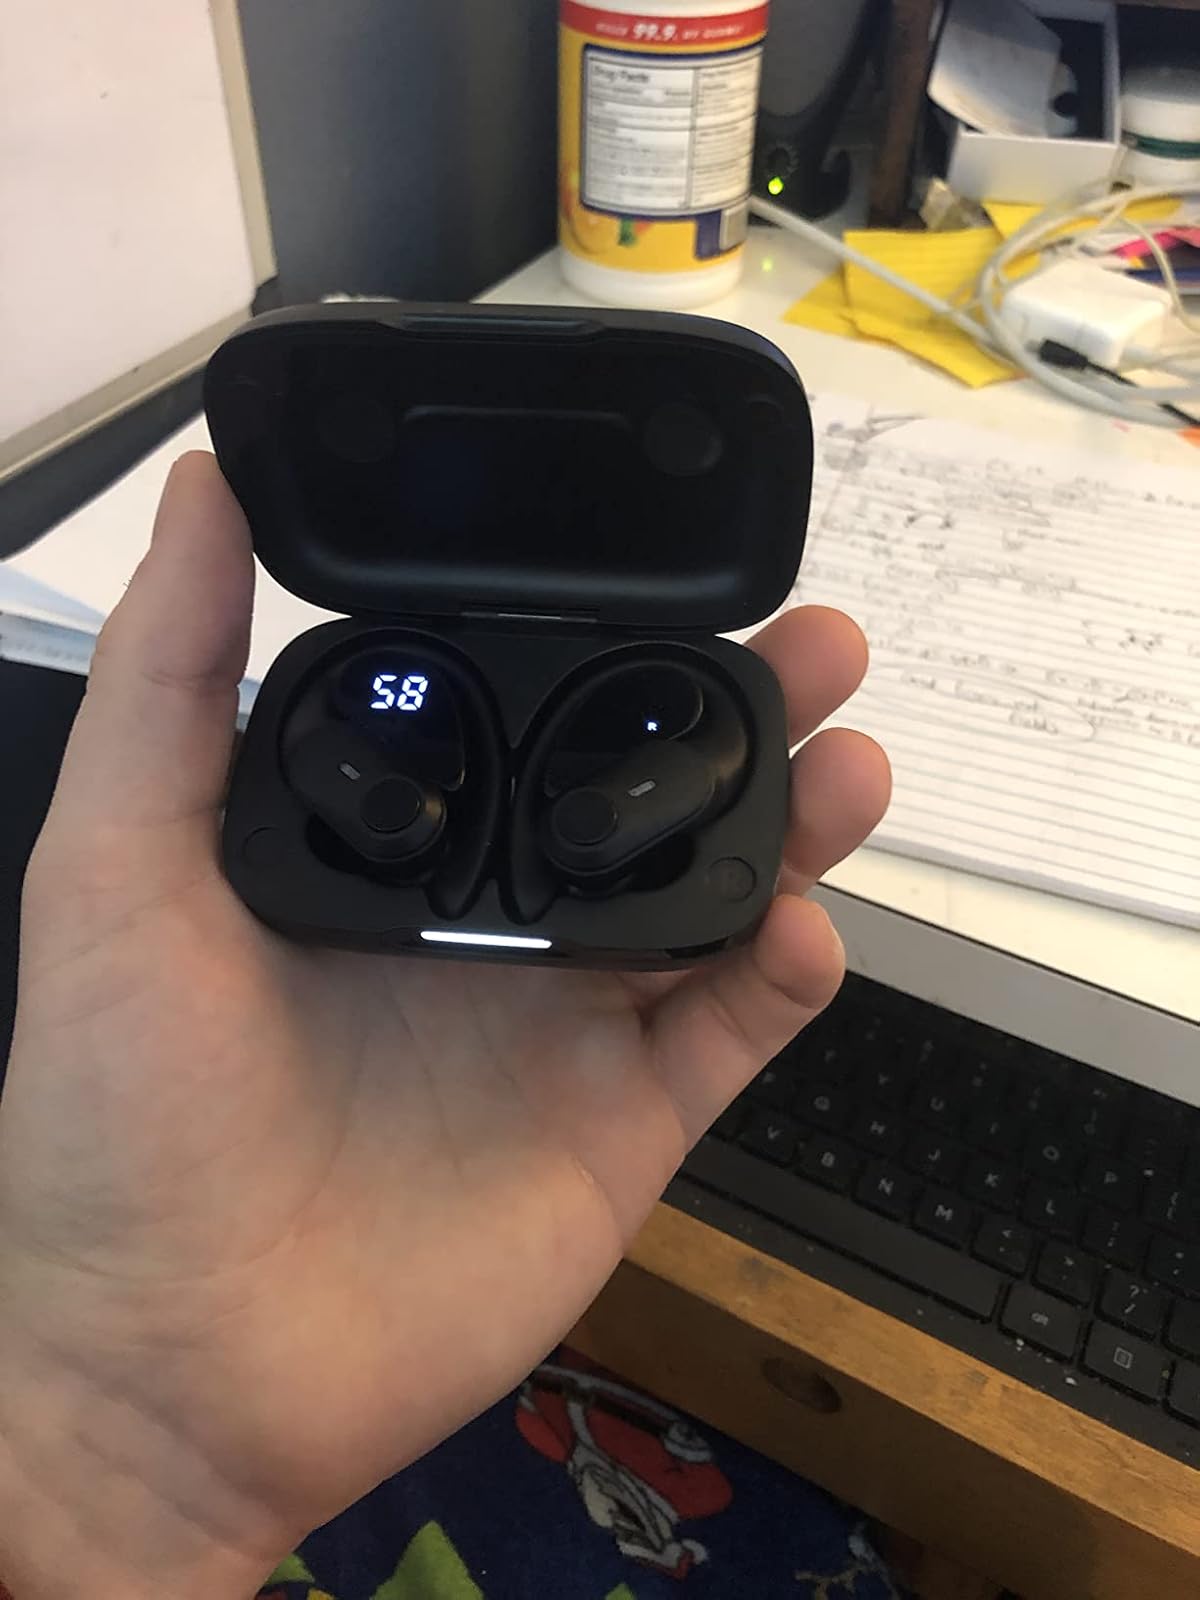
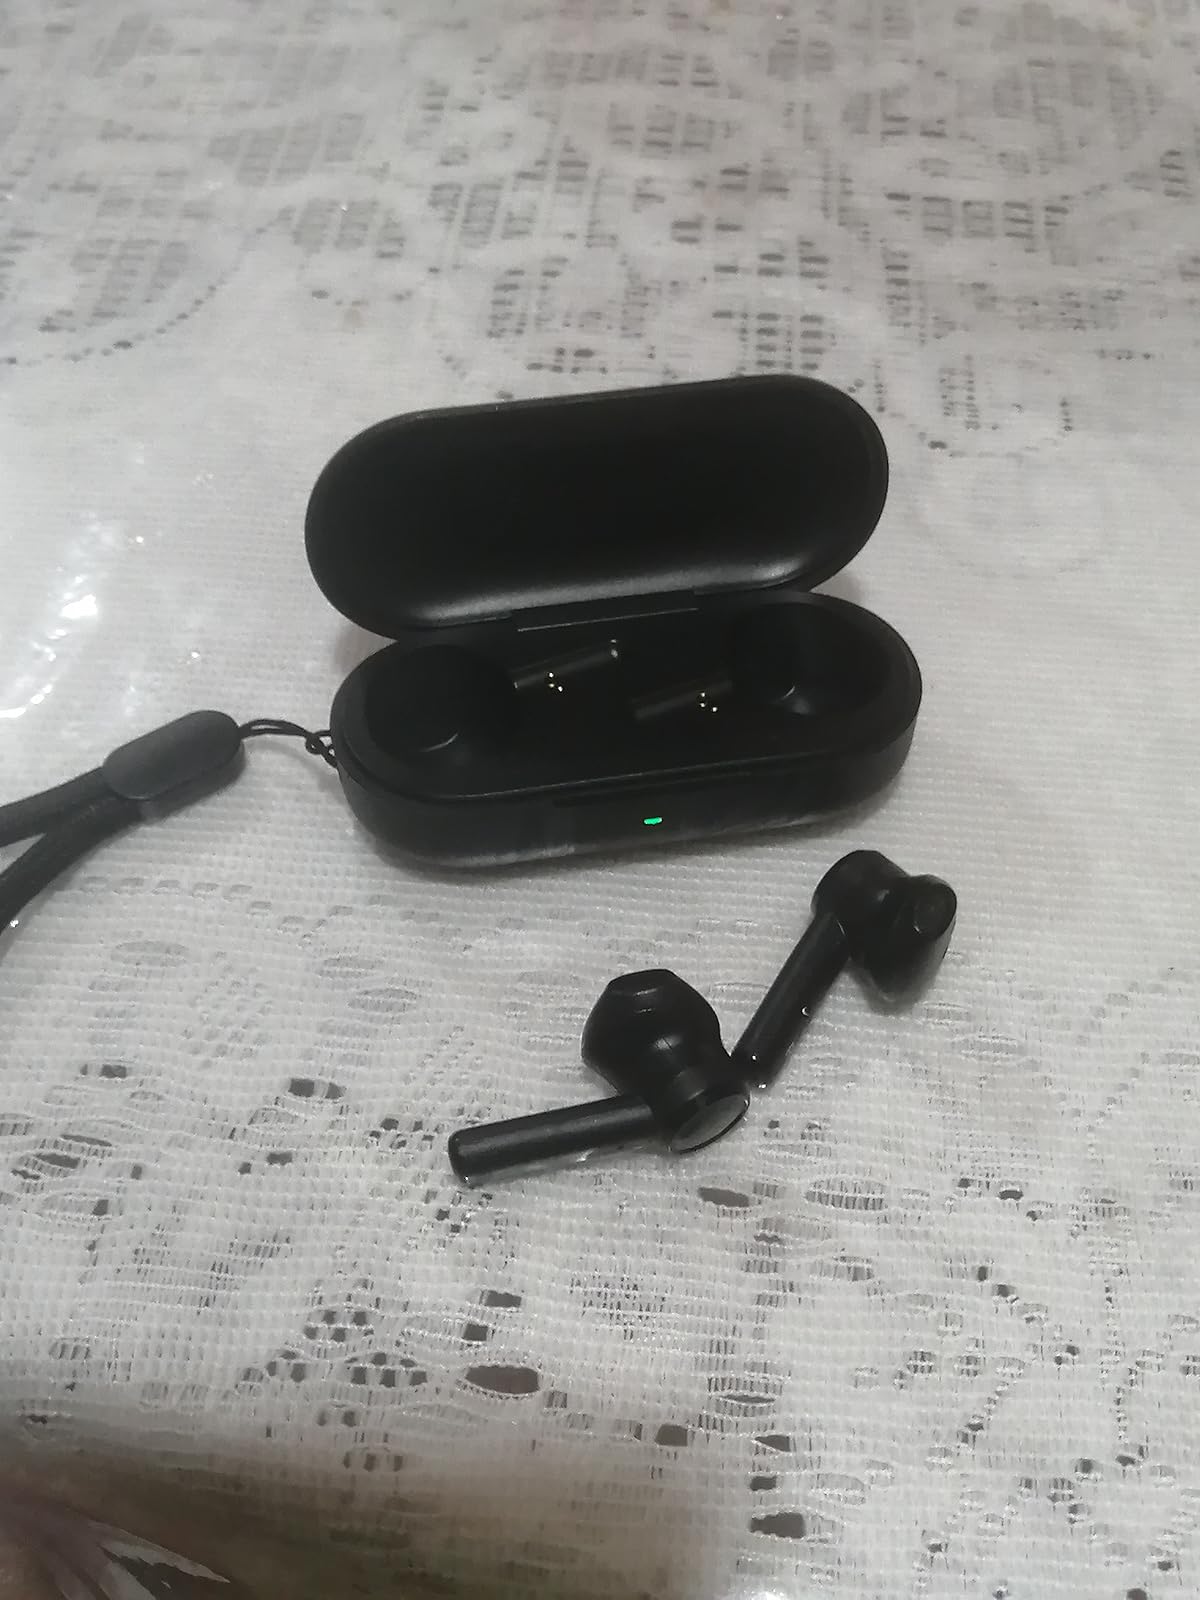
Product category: earbuds
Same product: no